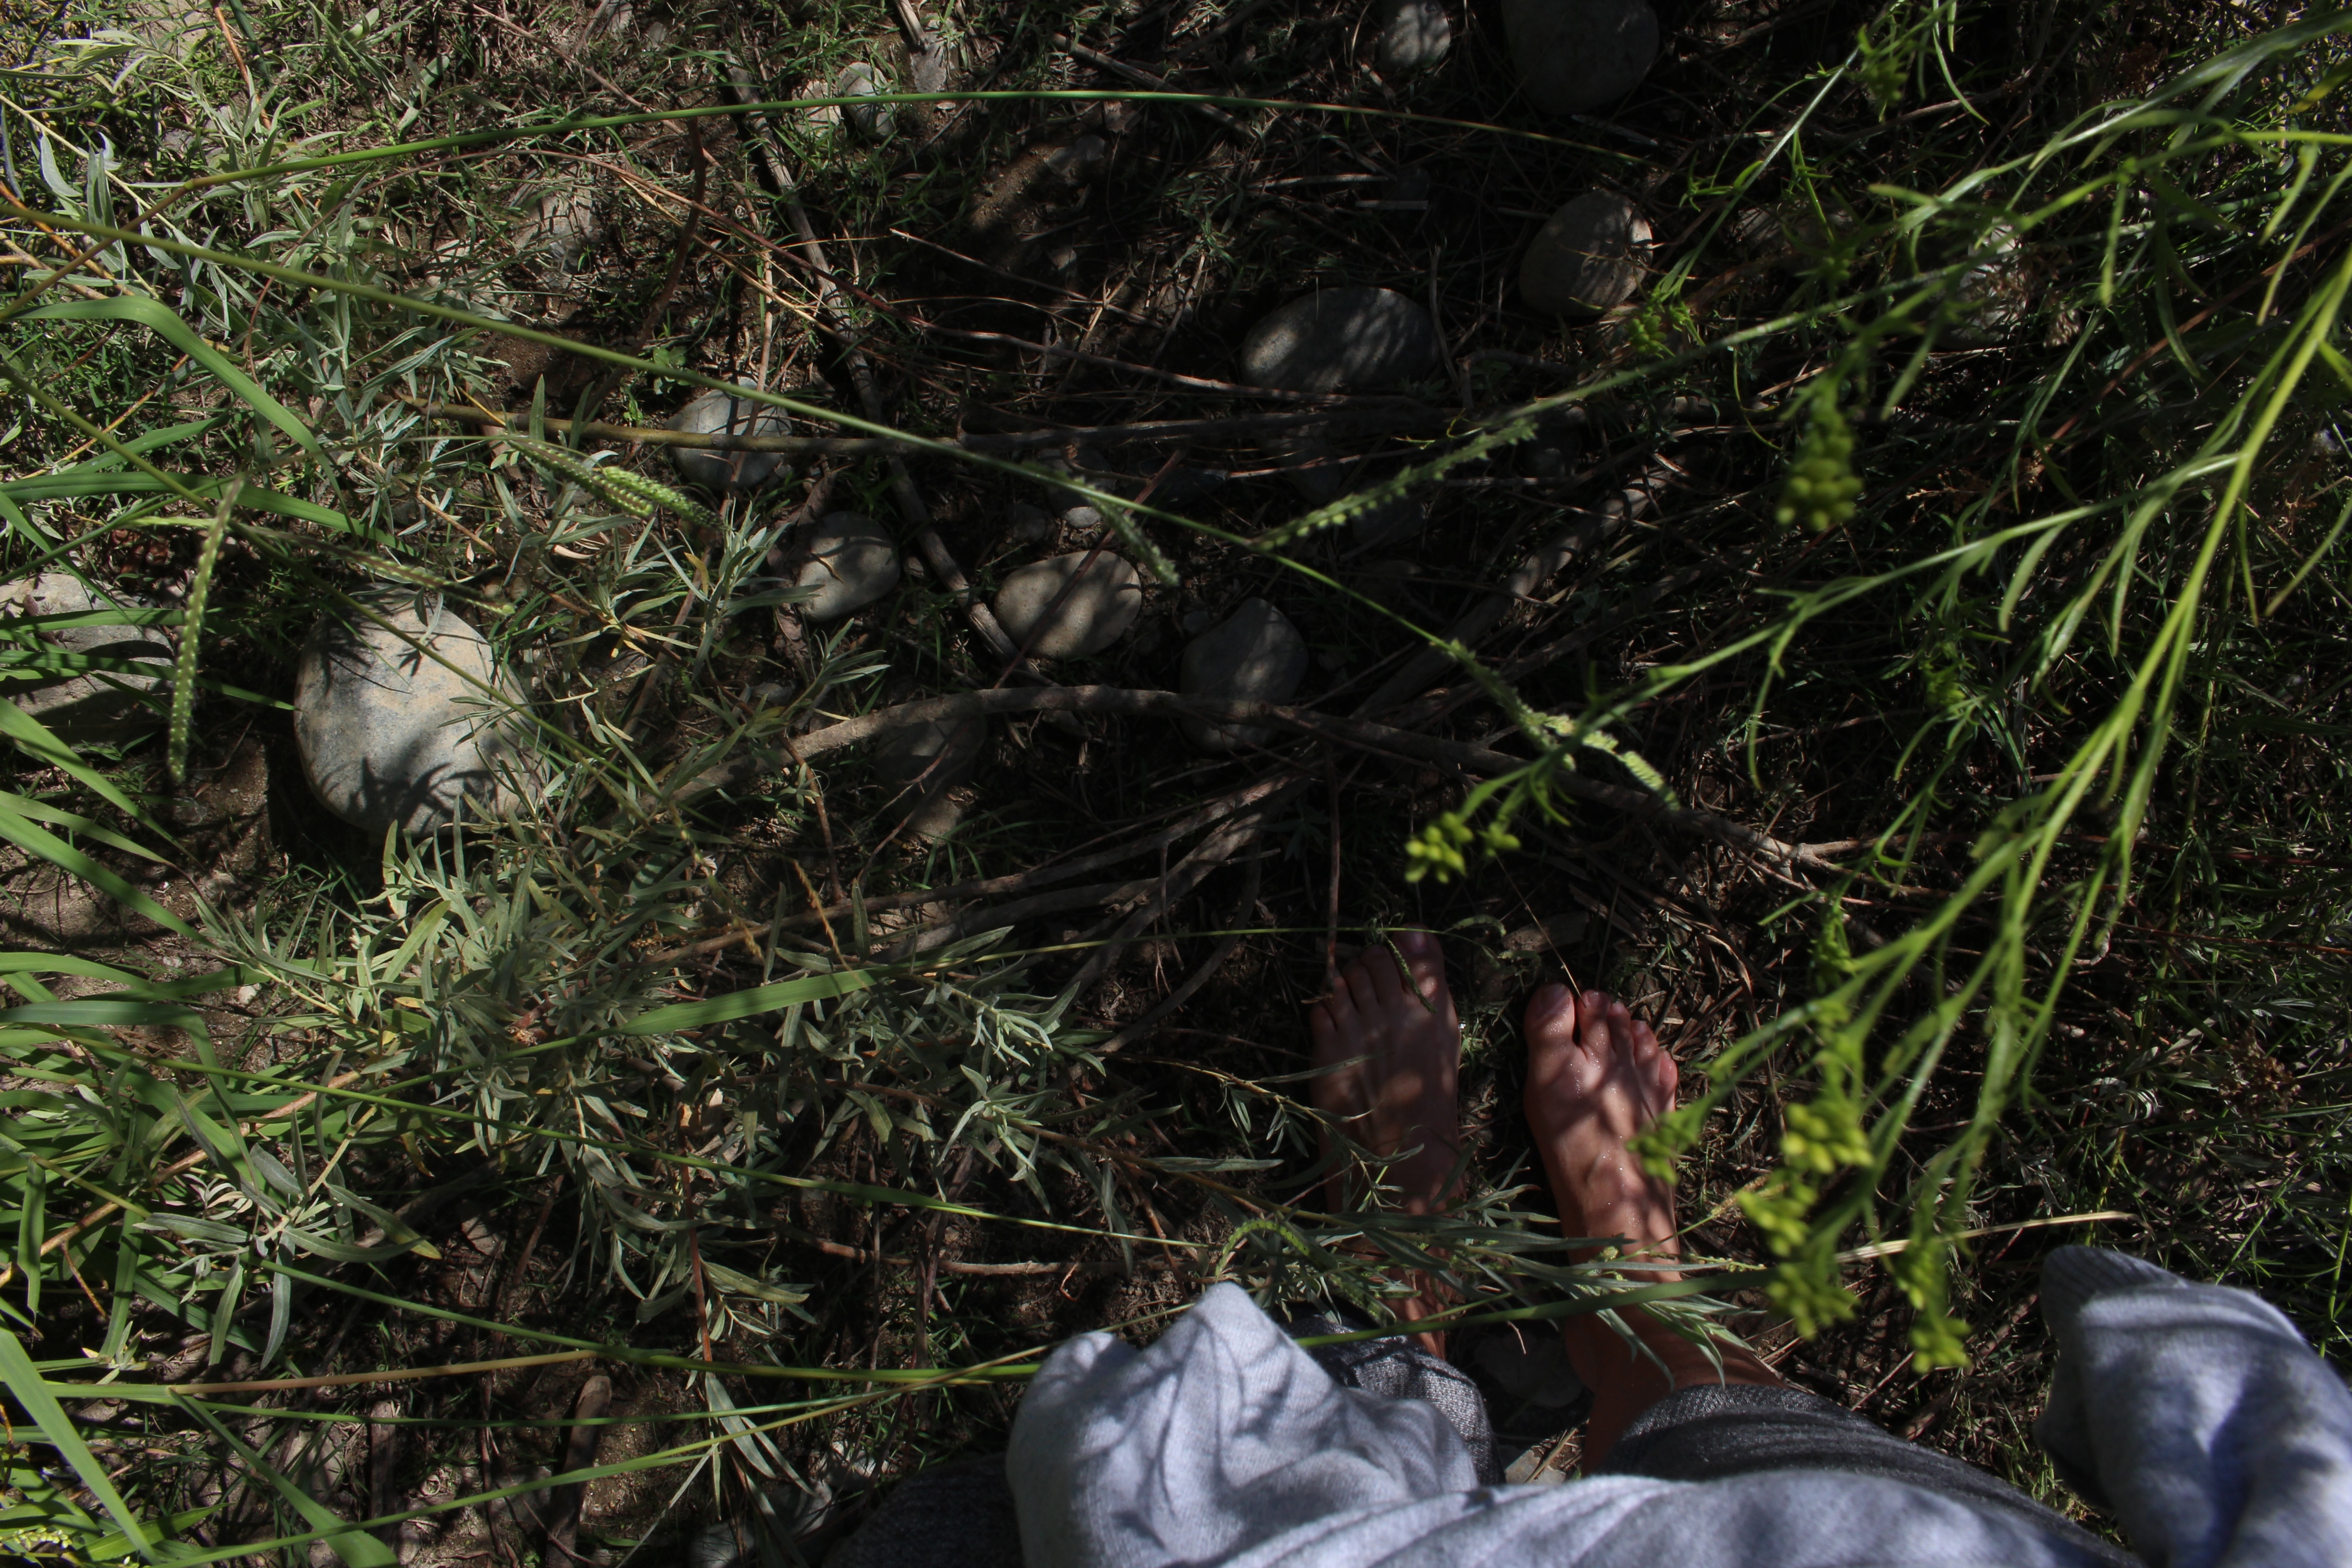
nature, forest, grass, wildlife, jungle, fauna, rainforest, wetland, woodland, habitat, natural environment